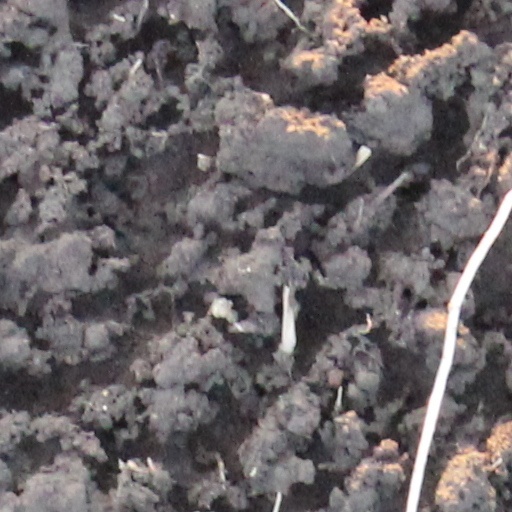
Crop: wheat